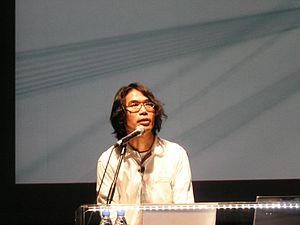
Toshio Iwai sur scène au Art Futura 2005 à Barcelone.
Electroplankton est un jeu vidéo de création de musique éphémère développé et édité par Nintendo, sorti à partir de 2005 sur Nintendo DS dans la gamme Touch! Generations. Il a été conçu par l'artiste Toshio Iwai. Le principe de ce jeu qui ne propose pas de but est d'interagir avec des « planktons », des créatures virtuelles diverses qui produisent de la musique lorsque le joueur interagit avec elles au moyen du stylet ou du micro.
Otocky est un jeu vidéo sorti en 1987 sur Famicom Disk System. Développé par SEDIC et édité par ASCII, le jeu a été conçu par Toshio Iwai.
Toshio Iwai est un artiste japonais qui travaille sur de nombreuses installations interactives. On retrouve dans la plupart de ses œuvres une interaction entre son et visuel.